Ægir Bryggeri

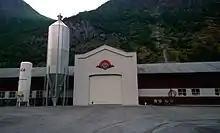
Ægir Bryggeri

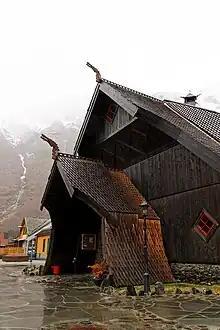
Ægir Bryggeri's pub in Flåm is located in a house with a building style, inspired by the Middle Ages in Norway

Ægir Bryggeri is a micro brewery in Flåm, Norway. The brewery is named after the Norse god Ægir. Ægir brews, according to Odin, the best of beers. The brewery was founded by Aud Melås and Evan Lewis in 2007. A new brewery facility was built and put into service in June 2012. The brewery produces craft beers in cans and for the own brewery pub in Flåm. An increasing share of the production is for export. Ægir Bryggeri delivers beer for sale throughout Norway.